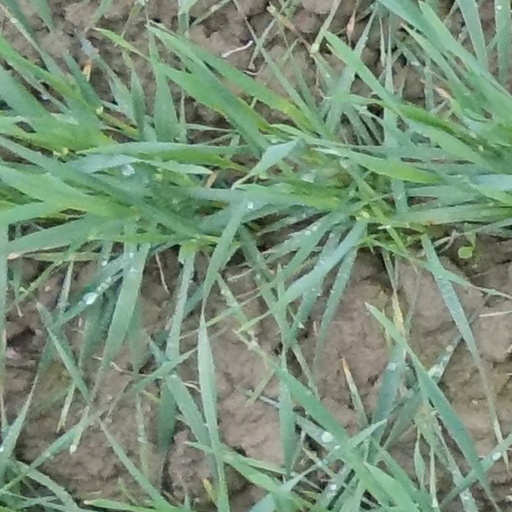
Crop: wheat